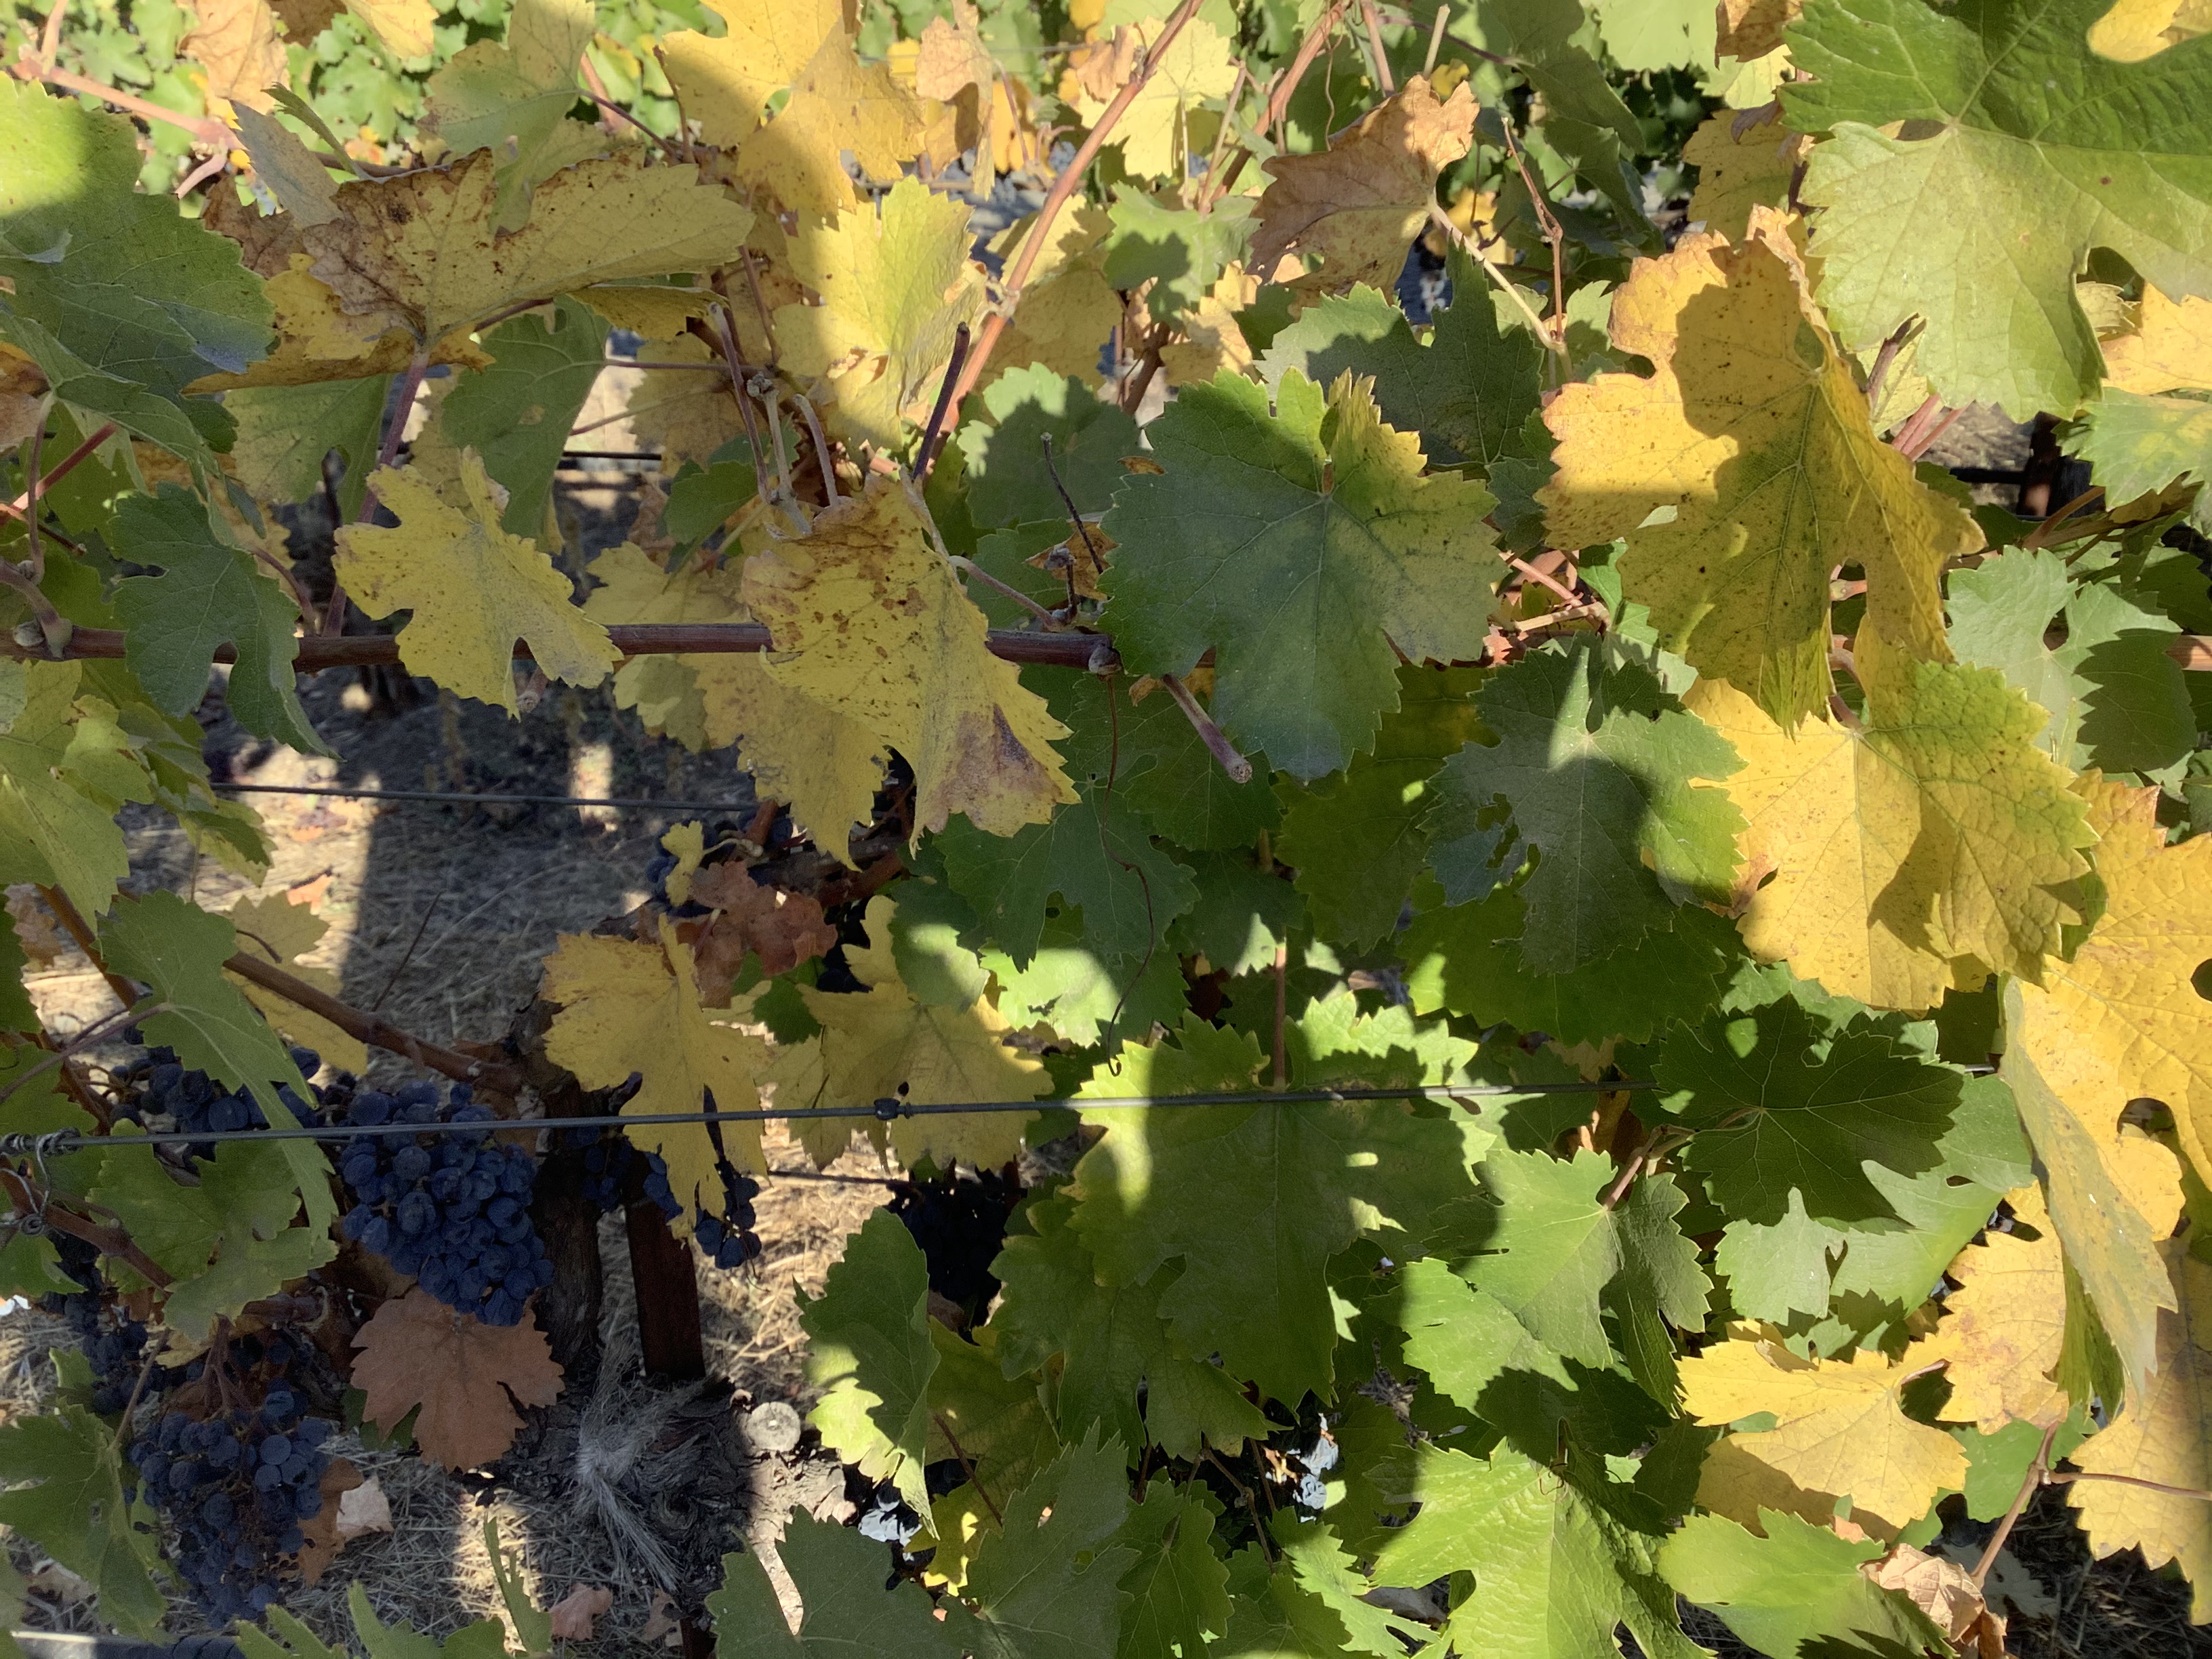
Label: No Virus